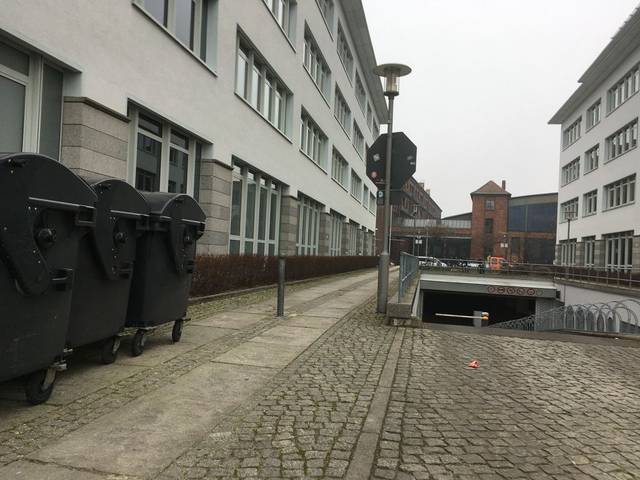
Region: Germany
Coordinates: 52.496, 13.456